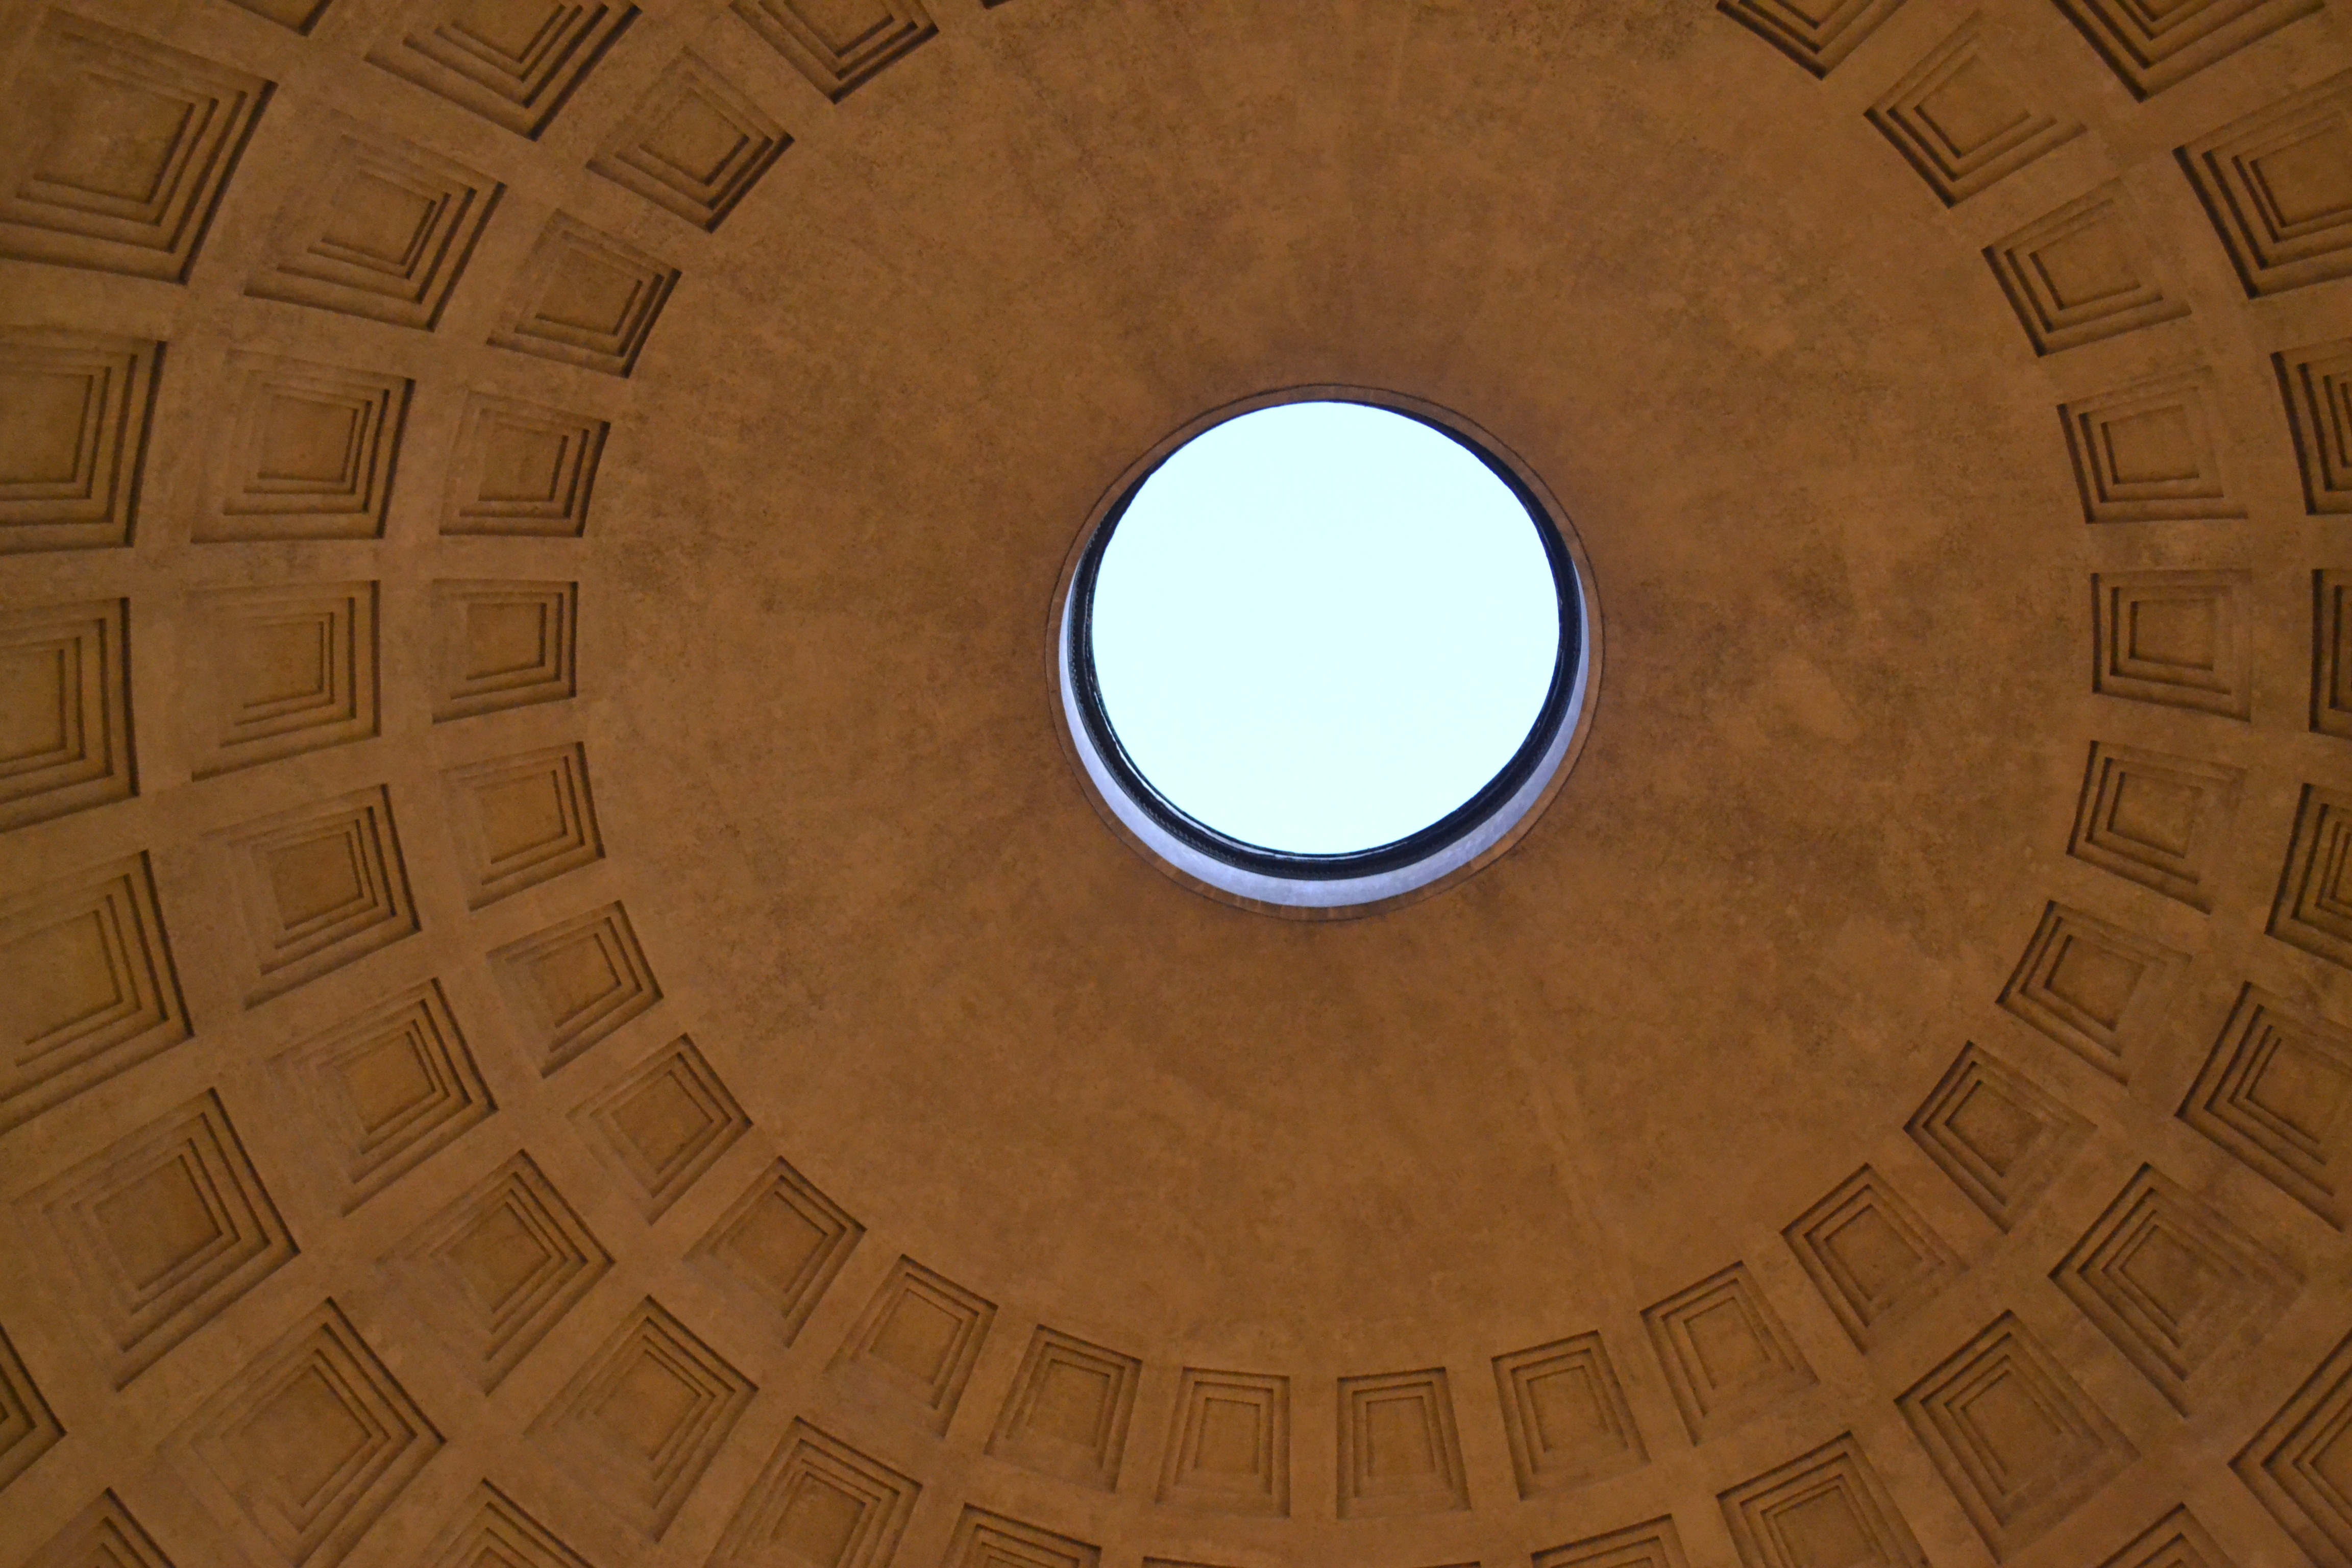
architecture, wood, antique, spiral, floor, town, building, old, city, urban, monument, travel, europe, arch, ceiling, religion, ancient, italy, church, historic, tourism, circle, capital, rome, design, temple, symmetry, roman, culture, history, european, famous, historical, dome, pantheon, shape, italian, flooring, daylighting